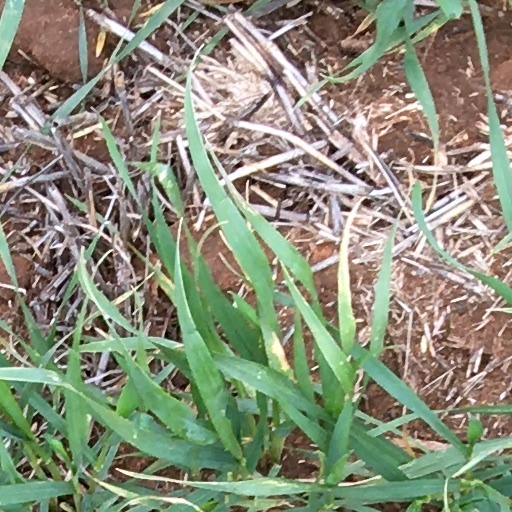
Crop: wheat